Nikolai Golyushev

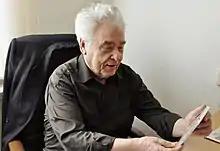
Golyushev in 2014

Nikolai Golyushev (9 December 1929 – 23 November 2021) was a Russian opera singer. He was a recipient of the People's Artist of the RSFSR (1980).